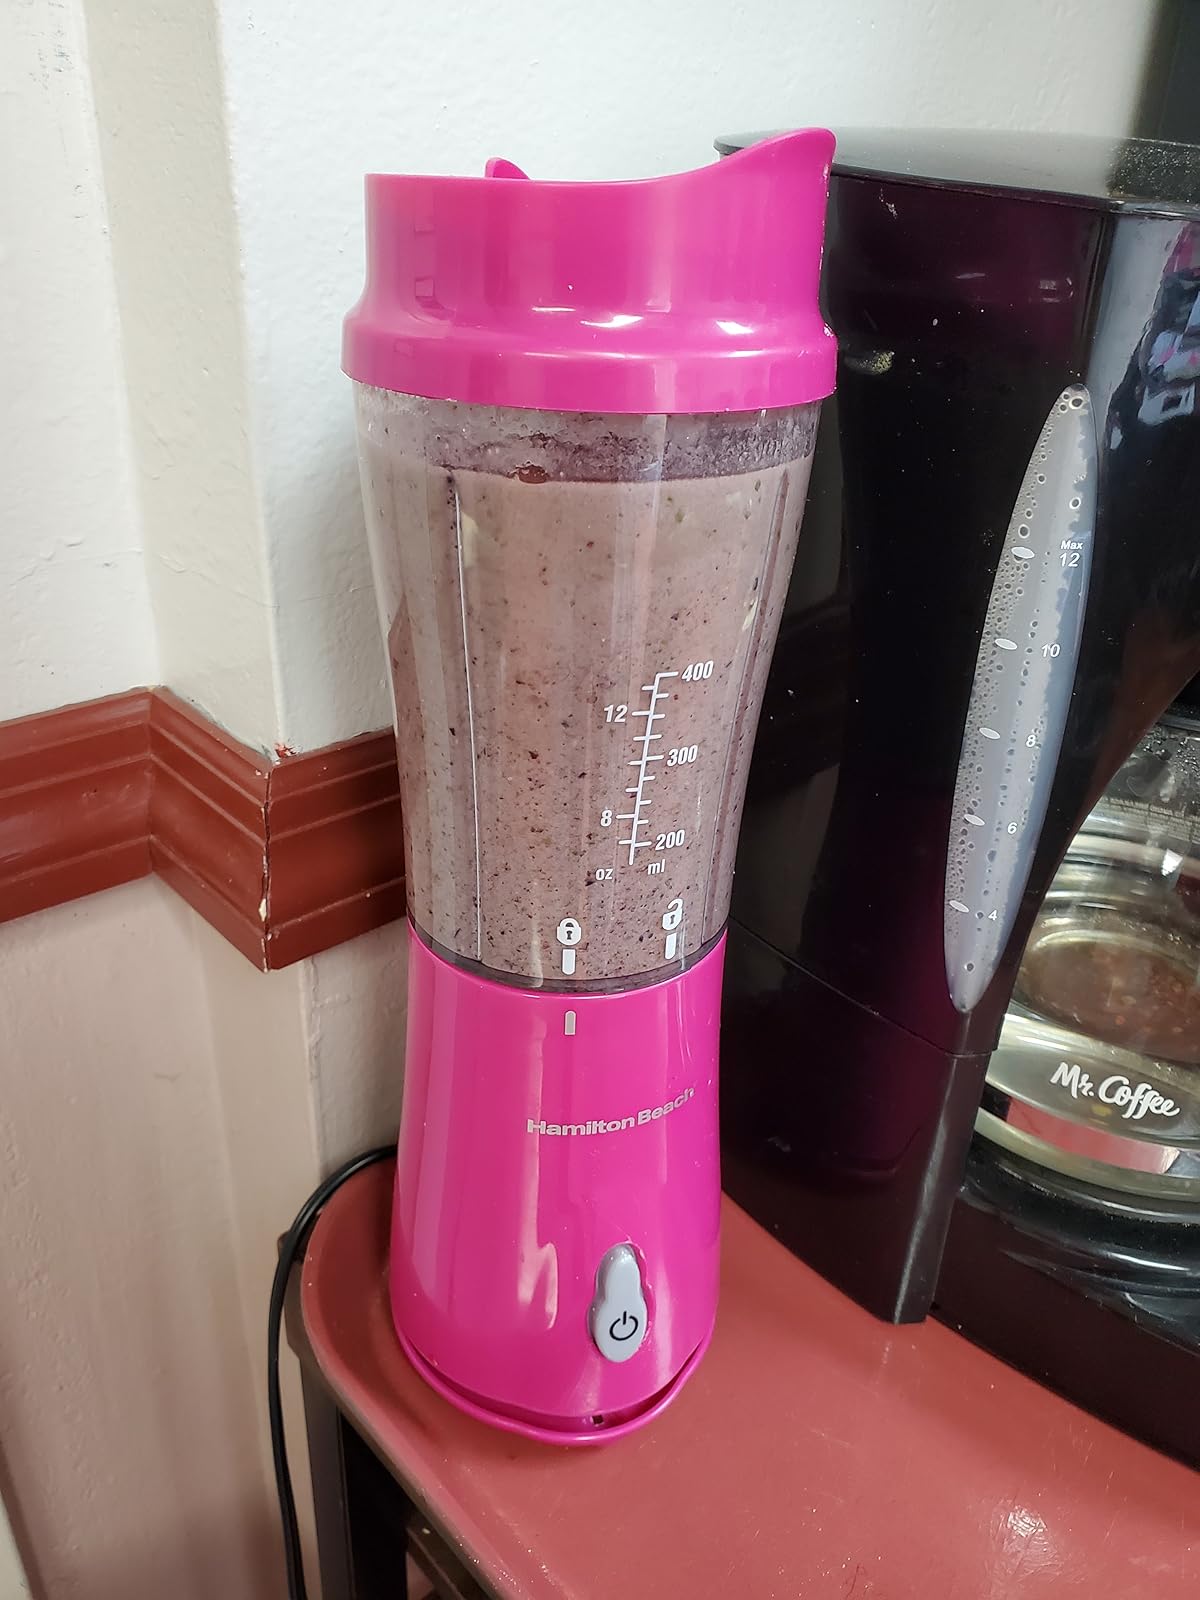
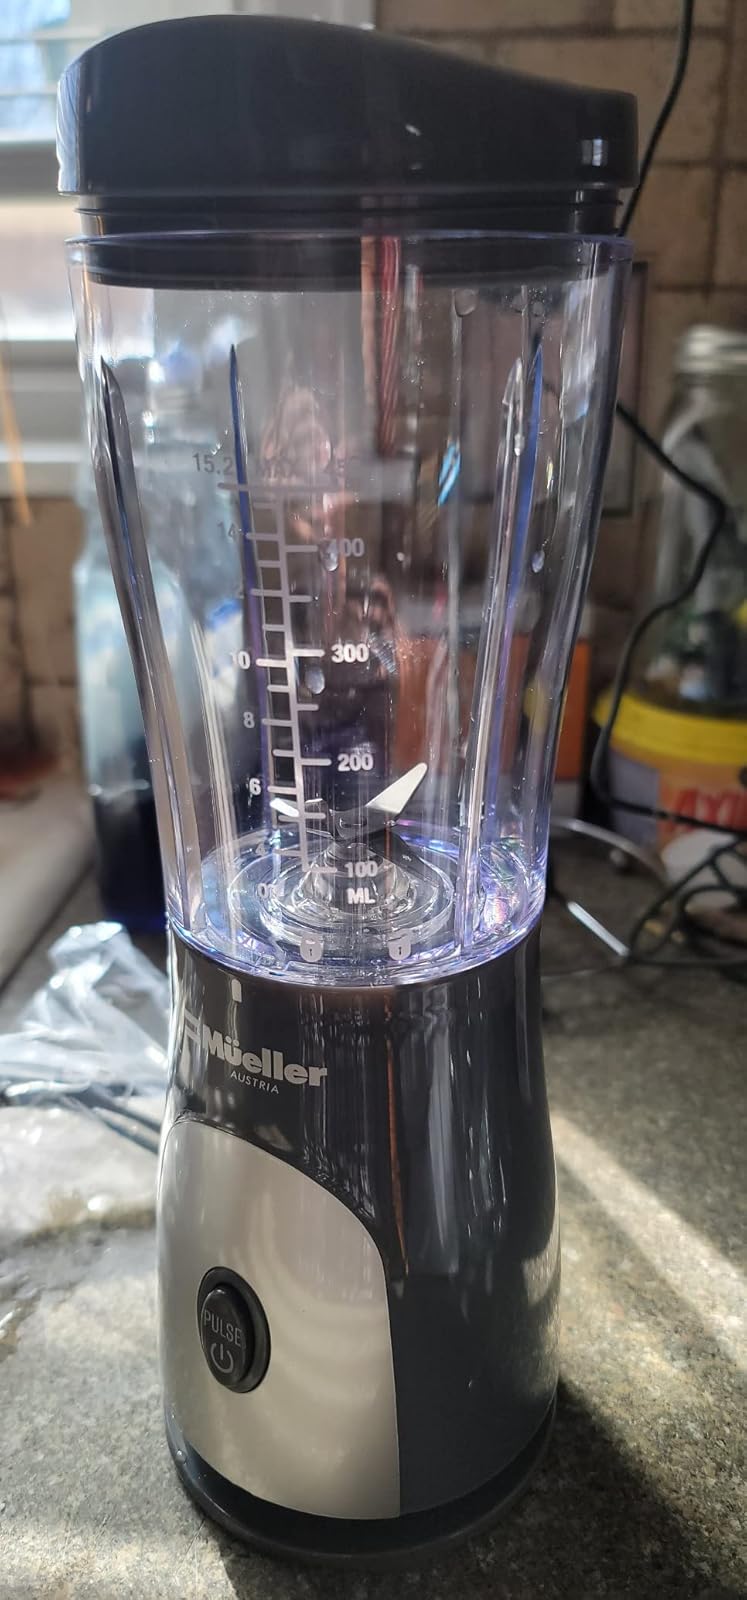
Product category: items_blender
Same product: no